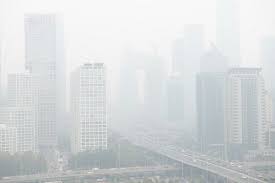
Weather: foggy or hazy